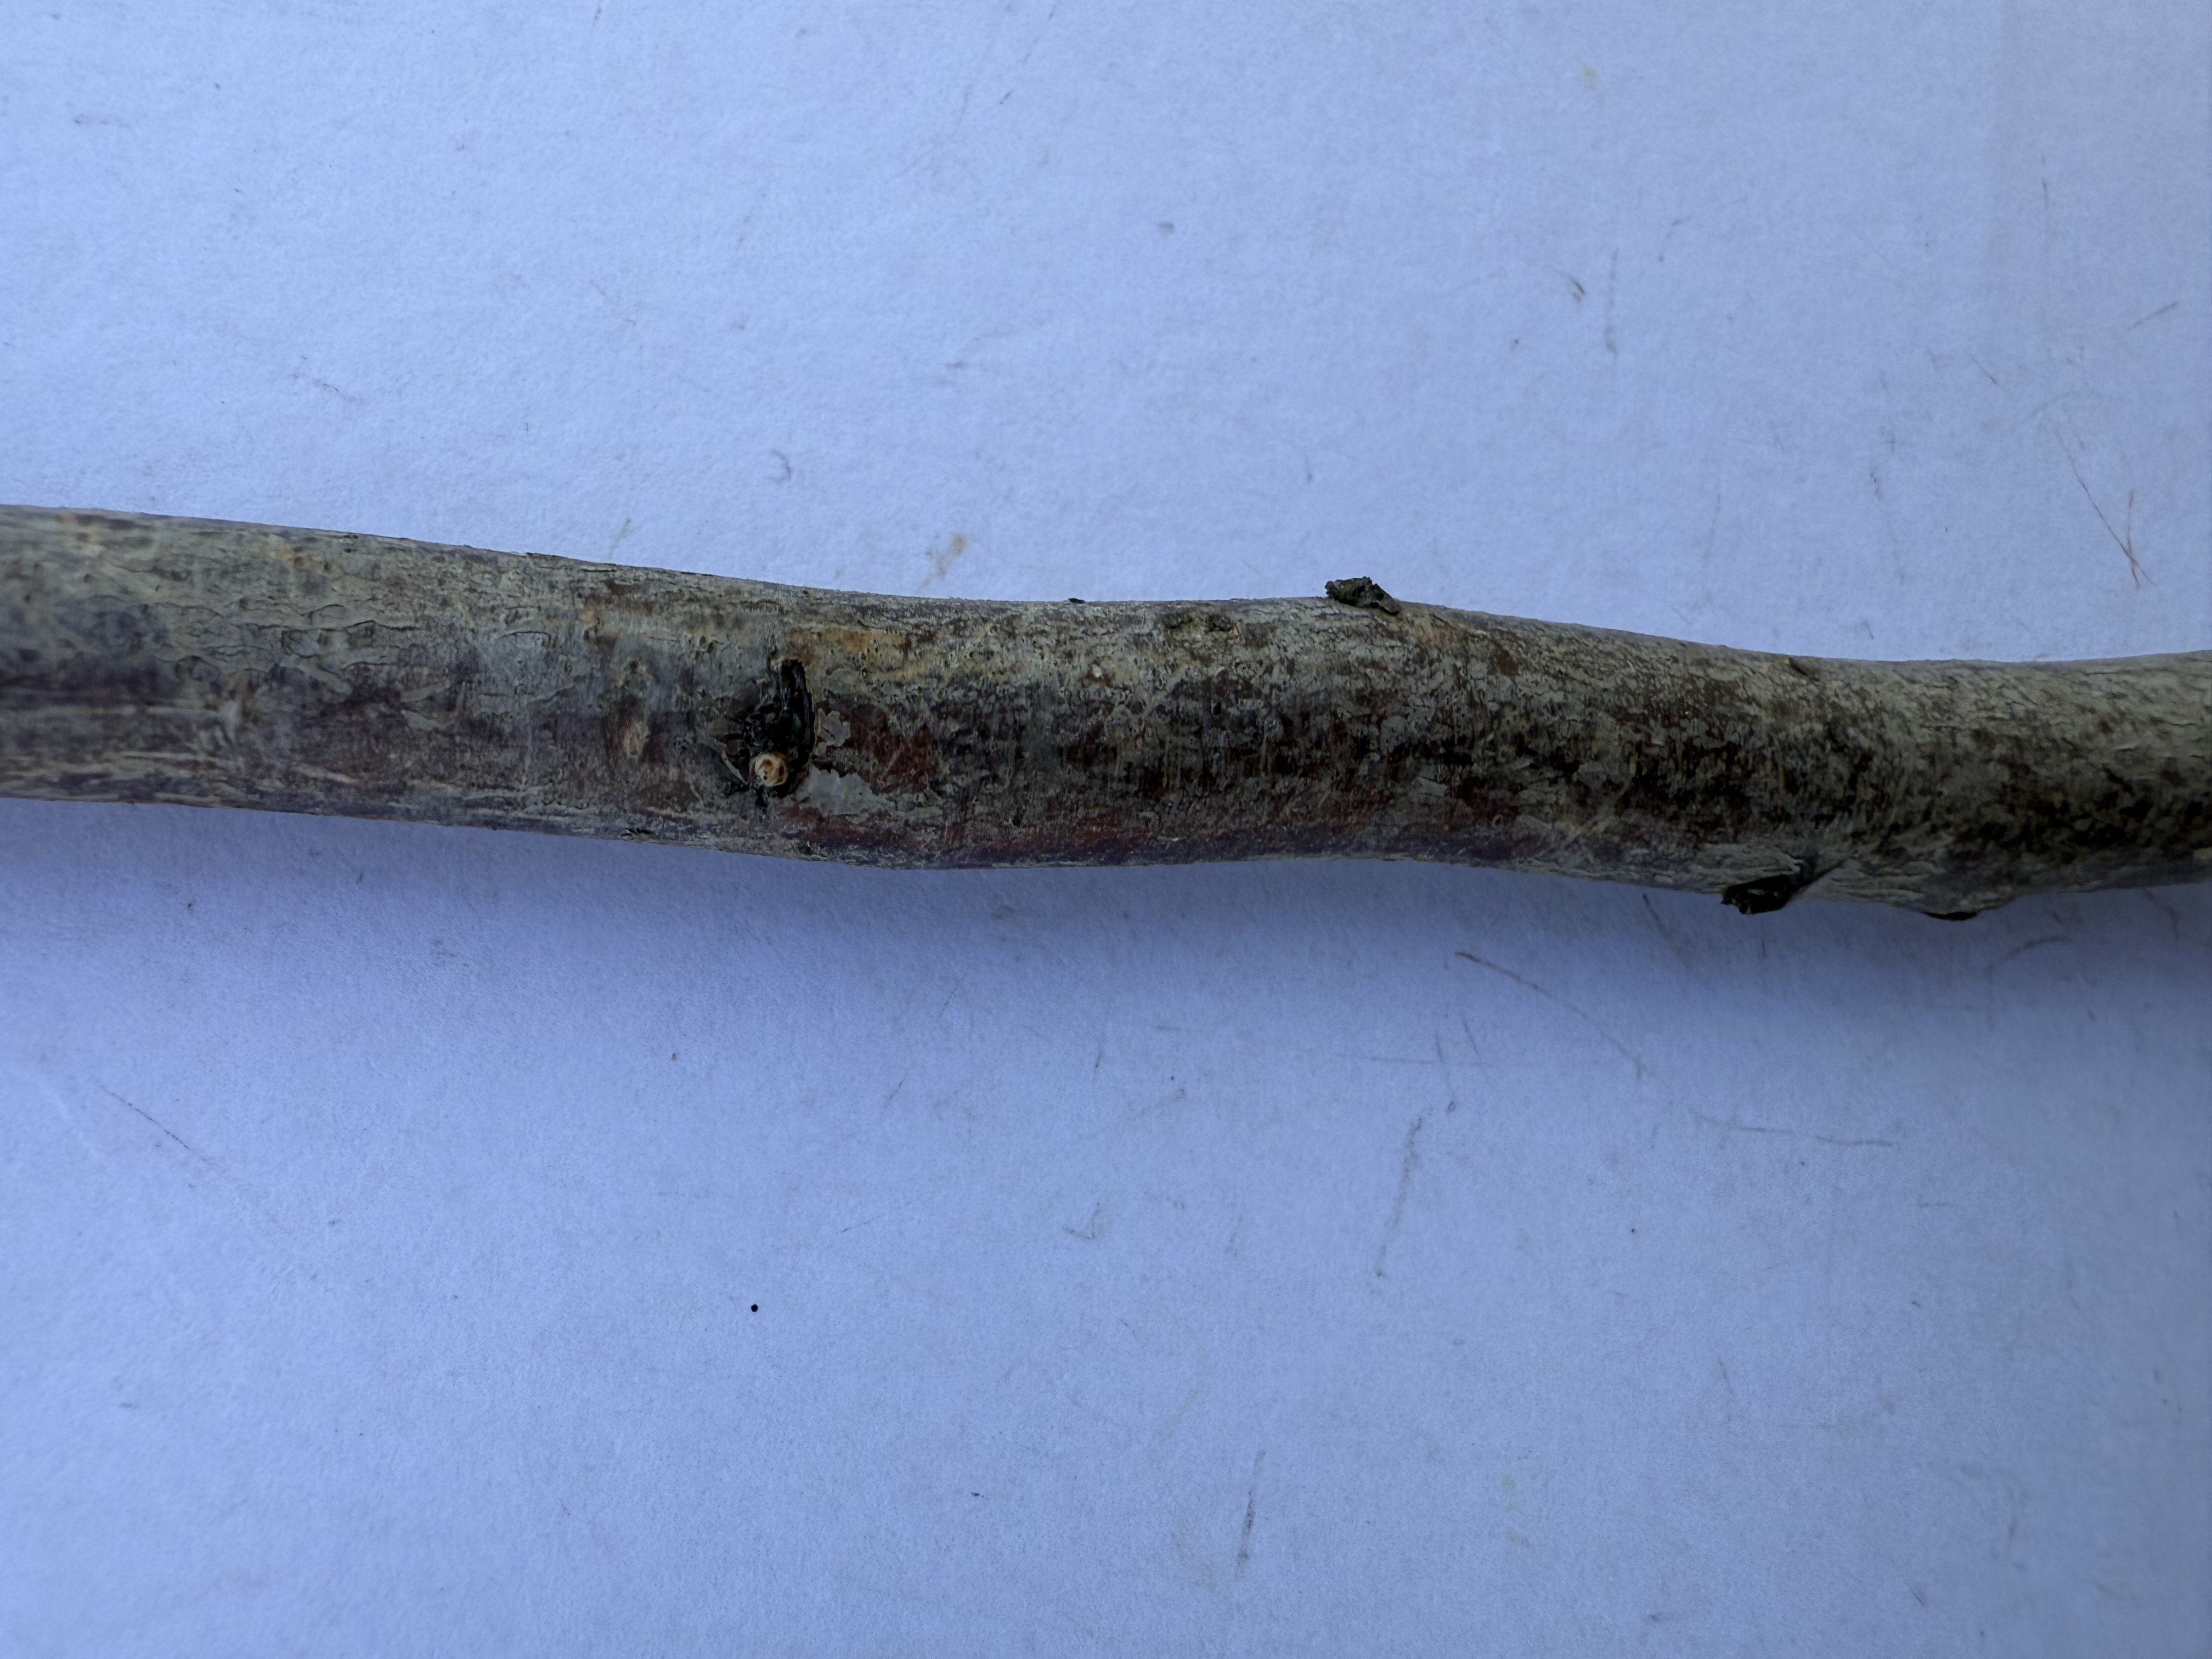
Variety: Ferragnes Almond